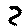
Label: 2